Mississippi Highway 32

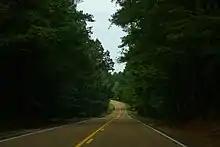
Wooded scenery along Mississippi Highway 32 in rural Yalobusha County

MS 32 bypasses the town along its north side, where it has an intersection with US 51, before leaving Oakland and having an interchange with Interstate 55 (I-55) at its exit 227. Between I-55 and US 51, MS 32 is concurrent with its scenic route, MS 32 Scenic. The highway travels through more wooded areas as it passes along the southern shoreline of Enid Lake for the next several miles, where it has an intersection County Road 170 (CR 170; provides access to George P. Cossar State Park), before traveling through the southern outskirts of Water Valley, where it has an intersection with MS 7 and a short concurrency with MS 315. MS 32 leaves the Water Valley area and winds its way through hilly woodlands for several miles to cross into Calhoun County.